Operation Yellowstone (Vietnam)

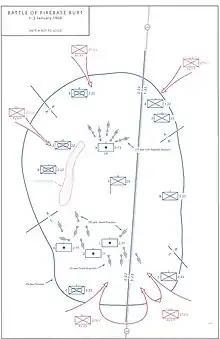
Battle of Firebase Burt, 1–2 January 1968

Operation Yellowstone commenced on 8 December with two infantry battalions from the 1st Brigade landing by helicopter unopposed at the hamlet of Katum on Highway 4. When the two battalions finished securing the area, a task force consisting of tanks, artillery and engineers moved along Highway 4 from Tây Ninh Combat Base and began building Firebase Custer, which would serve as the 1st Brigade's forward base and Firebase Beauregard 5 km southeast on Route 246 near the village of Bo Tuc.